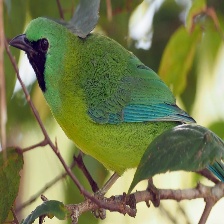
Species: BORNEAN LEAFBIRD
Scientific name: CHLOROPSIS KINABALUENSIS